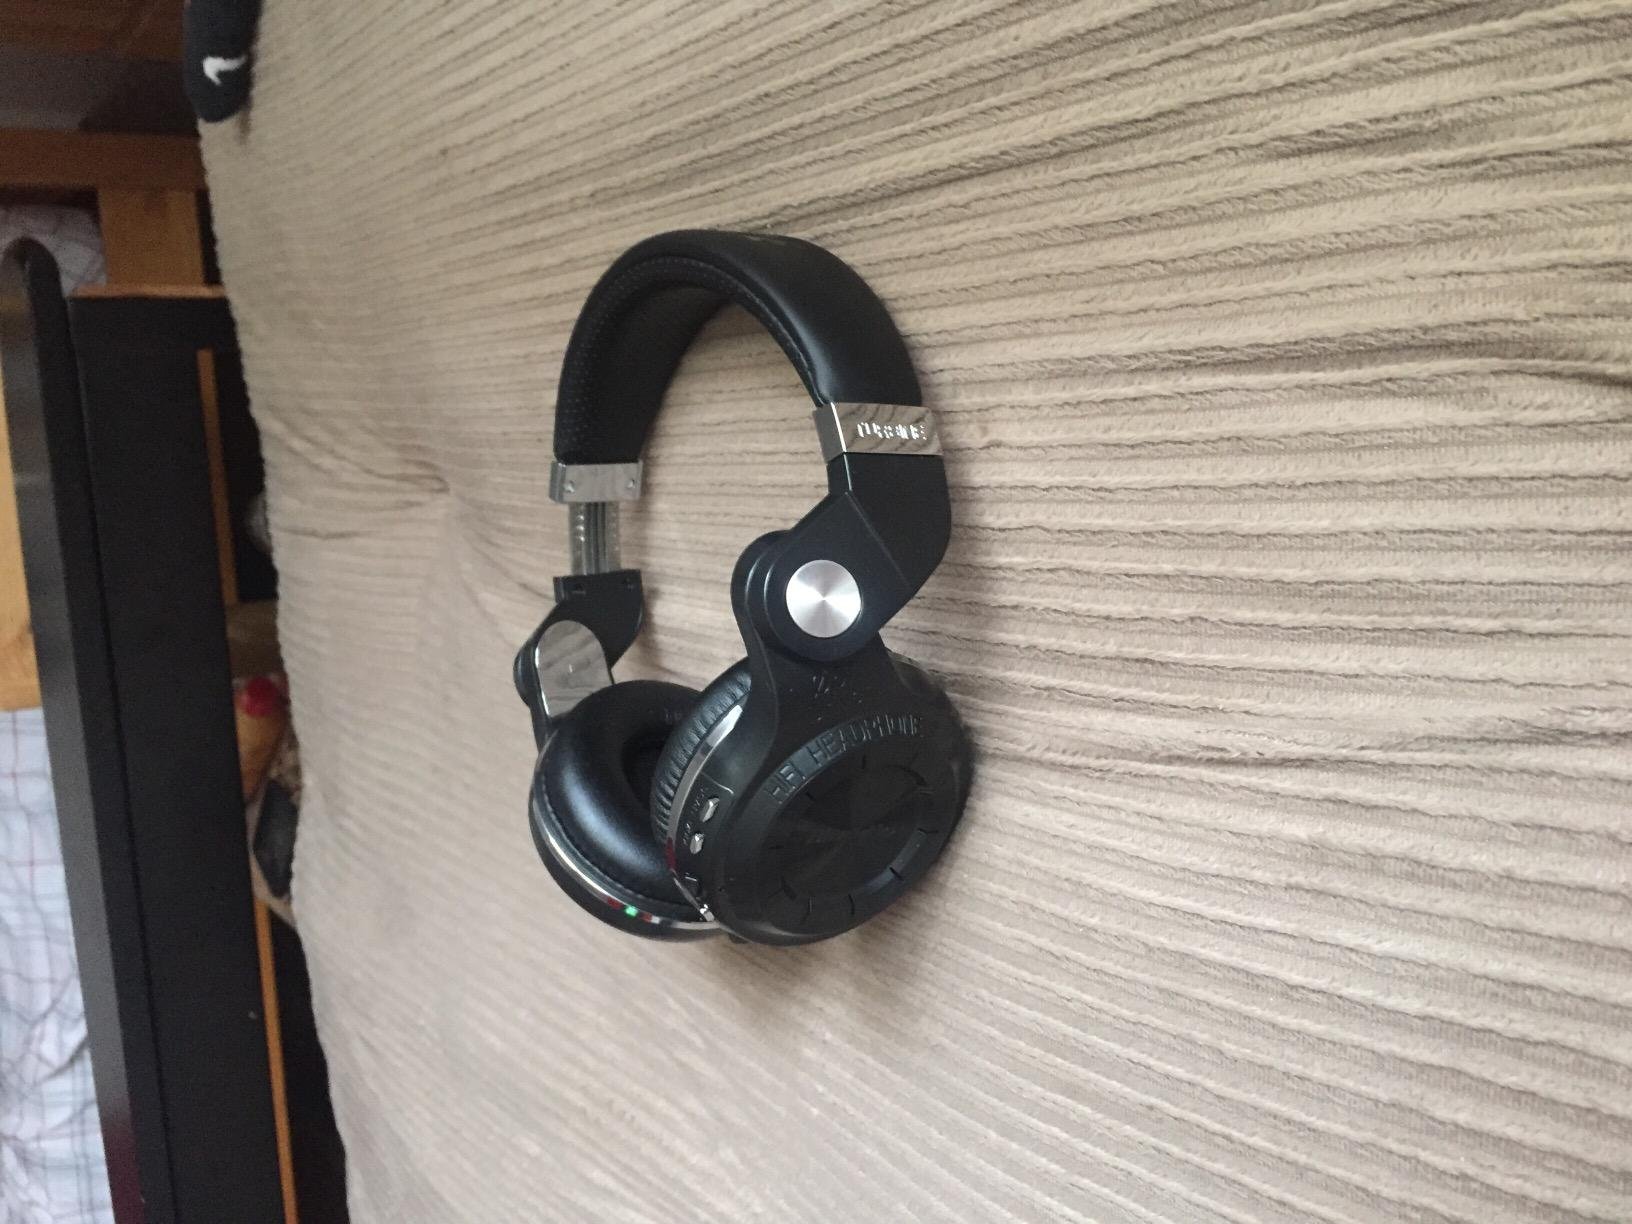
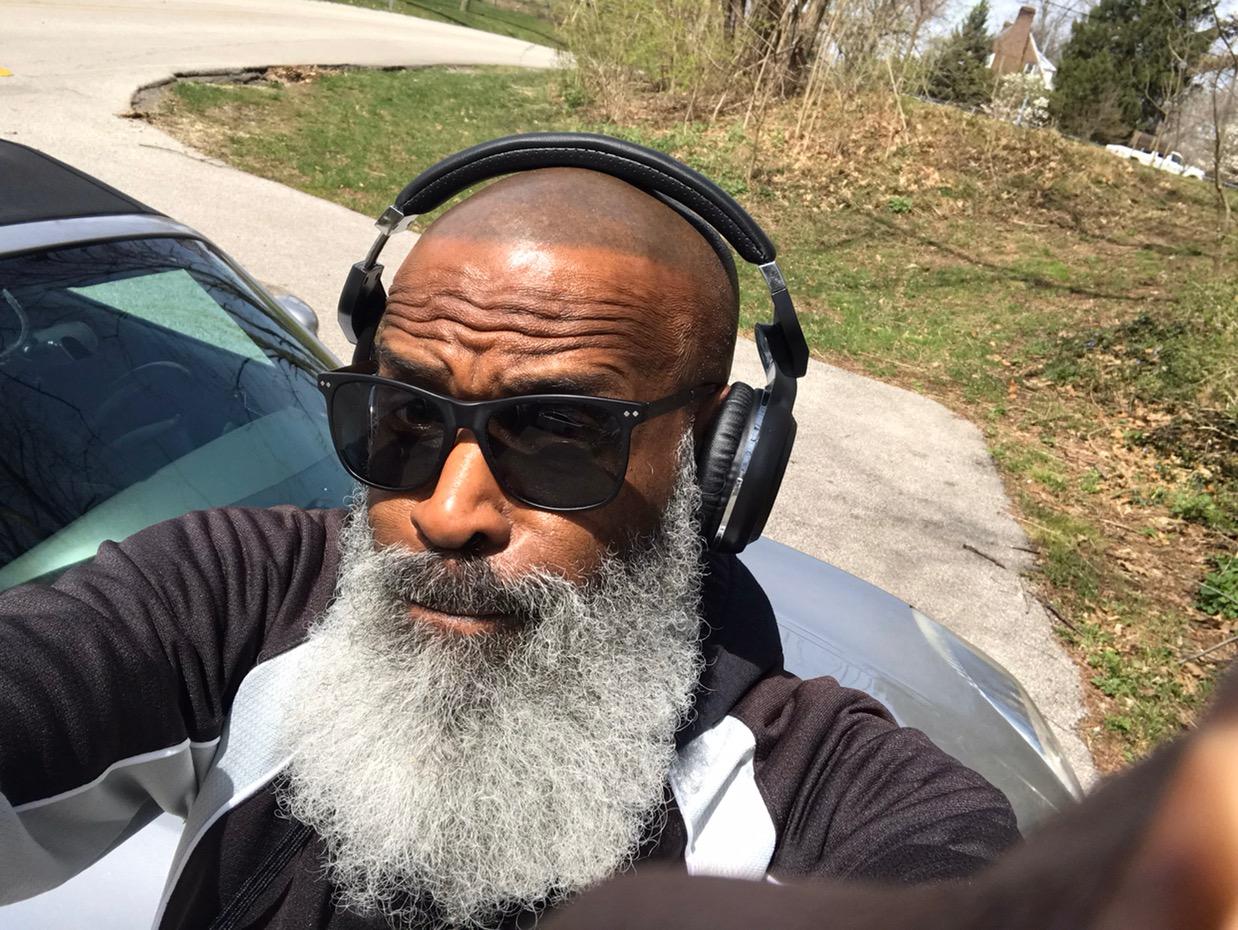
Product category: headphones
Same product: no